Peter Sinnerud

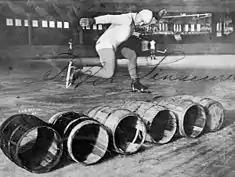
Sinnerud while training in the United States

At the 1895 World Allround Championships Sinnerud won a silver medal and set a world record over 10,000 m at 18:50.0, though later that day the gold medalist Jaap Eden broke that record by almost a minute. After that Sinnerud skated for 15 years in North America, winning six U.S. and Canadian titles in total. He returned to Norway for the 1904 world and national championships. He won both, but was later stripped of these titles because he participated in professional races in the U.S. (it is not known whether he was paid for that). Disappointed, Sinnerud returned to the U.S. and skated there professionally for several years, winning nothing, but placing within the podium in several races. Although Sinnerud was Norwegian he was often referred to in American newspapers by the nickname "The Terrible Swede" because of his speed and the Swedish–Norwegian Union.